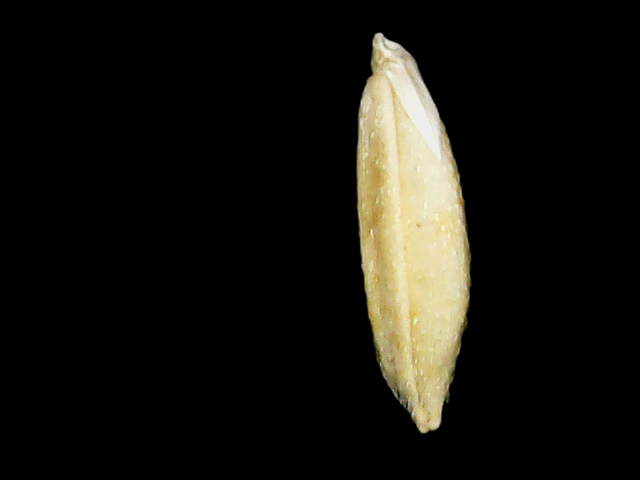
Rice variety: Bd51